Liberal Democrats (UK)

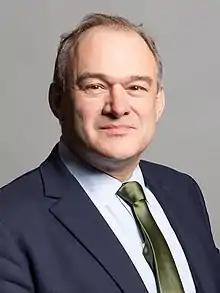
Ed Davey, Current leader

The Liberal Democrats' federal board set out a timetable in January 2020 which stated that a new party leader would be elected in July 2020. Due to the outbreak of COVID-19 in the United Kingdom in the late winter and spring which saw many politicians infected, the party's board initially pushed the leadership election back to May 2021. The decision was reversed in May 2020 to hold the leadership election in July 2020. On 27 August 2020, Ed Davey was elected as leader of the party, by a margin of almost 18,000 votes. On 13 September 2020, Daisy Cooper was announced as the party's new Deputy Leader.